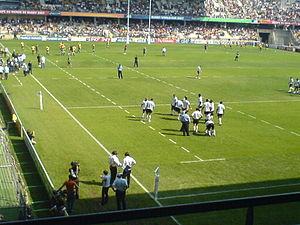
L'équipe d'Australie de rugby à XV à la coupe du monde 2007 est la deuxième à être éliminée au stade des quarts de finale de cette compétition, l'Australie a remporté par deux fois la coupe du monde, a été finaliste une fois, a été éliminée en quart-de-finale une première fois en 1995.
Cet article donne le détail des matchs de la poule B de la Coupe du monde de rugby à XV 2007 qui se dispute en France, au pays de Galles et en Écosse du 7 septembre au 20 octobre 2007. Les deux premières places sont qualificatives pour les quarts de finale. Les équipes d'Australie et de Fidji se qualifient pour les quarts de finale.